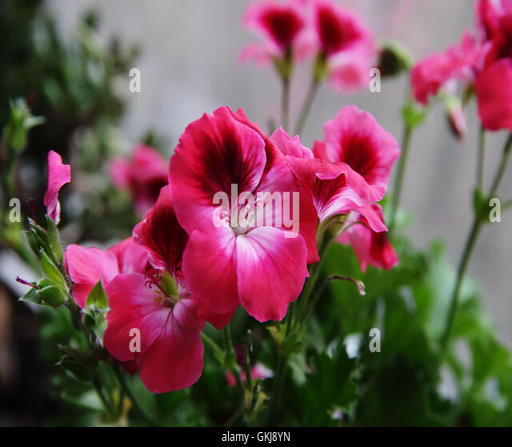
bright flowers of geranium in a pot standing on a windowsill in the room